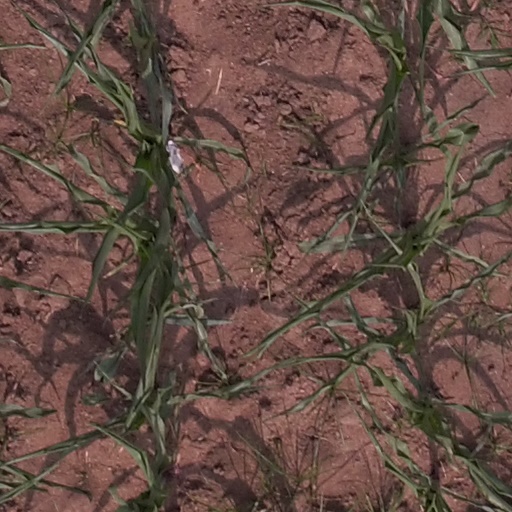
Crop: maize; corn